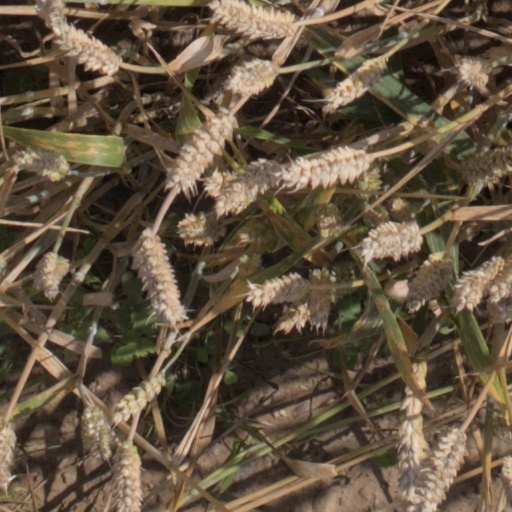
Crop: wheat